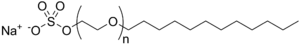
Le lauryl éther sulfate de sodium ou laureth sulfate de sodium, plus connu sous sa dénomination INCI sodium laureth sulfate, est un détergent et tensioactif ionique fort, couramment utilisé en biochimie et biologie moléculaire.